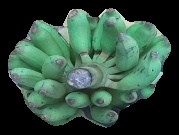
Variety: elakki-bale
Grade: grade3